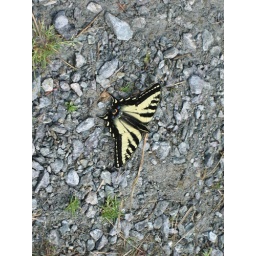
There were many of these yellow butterflies flying around